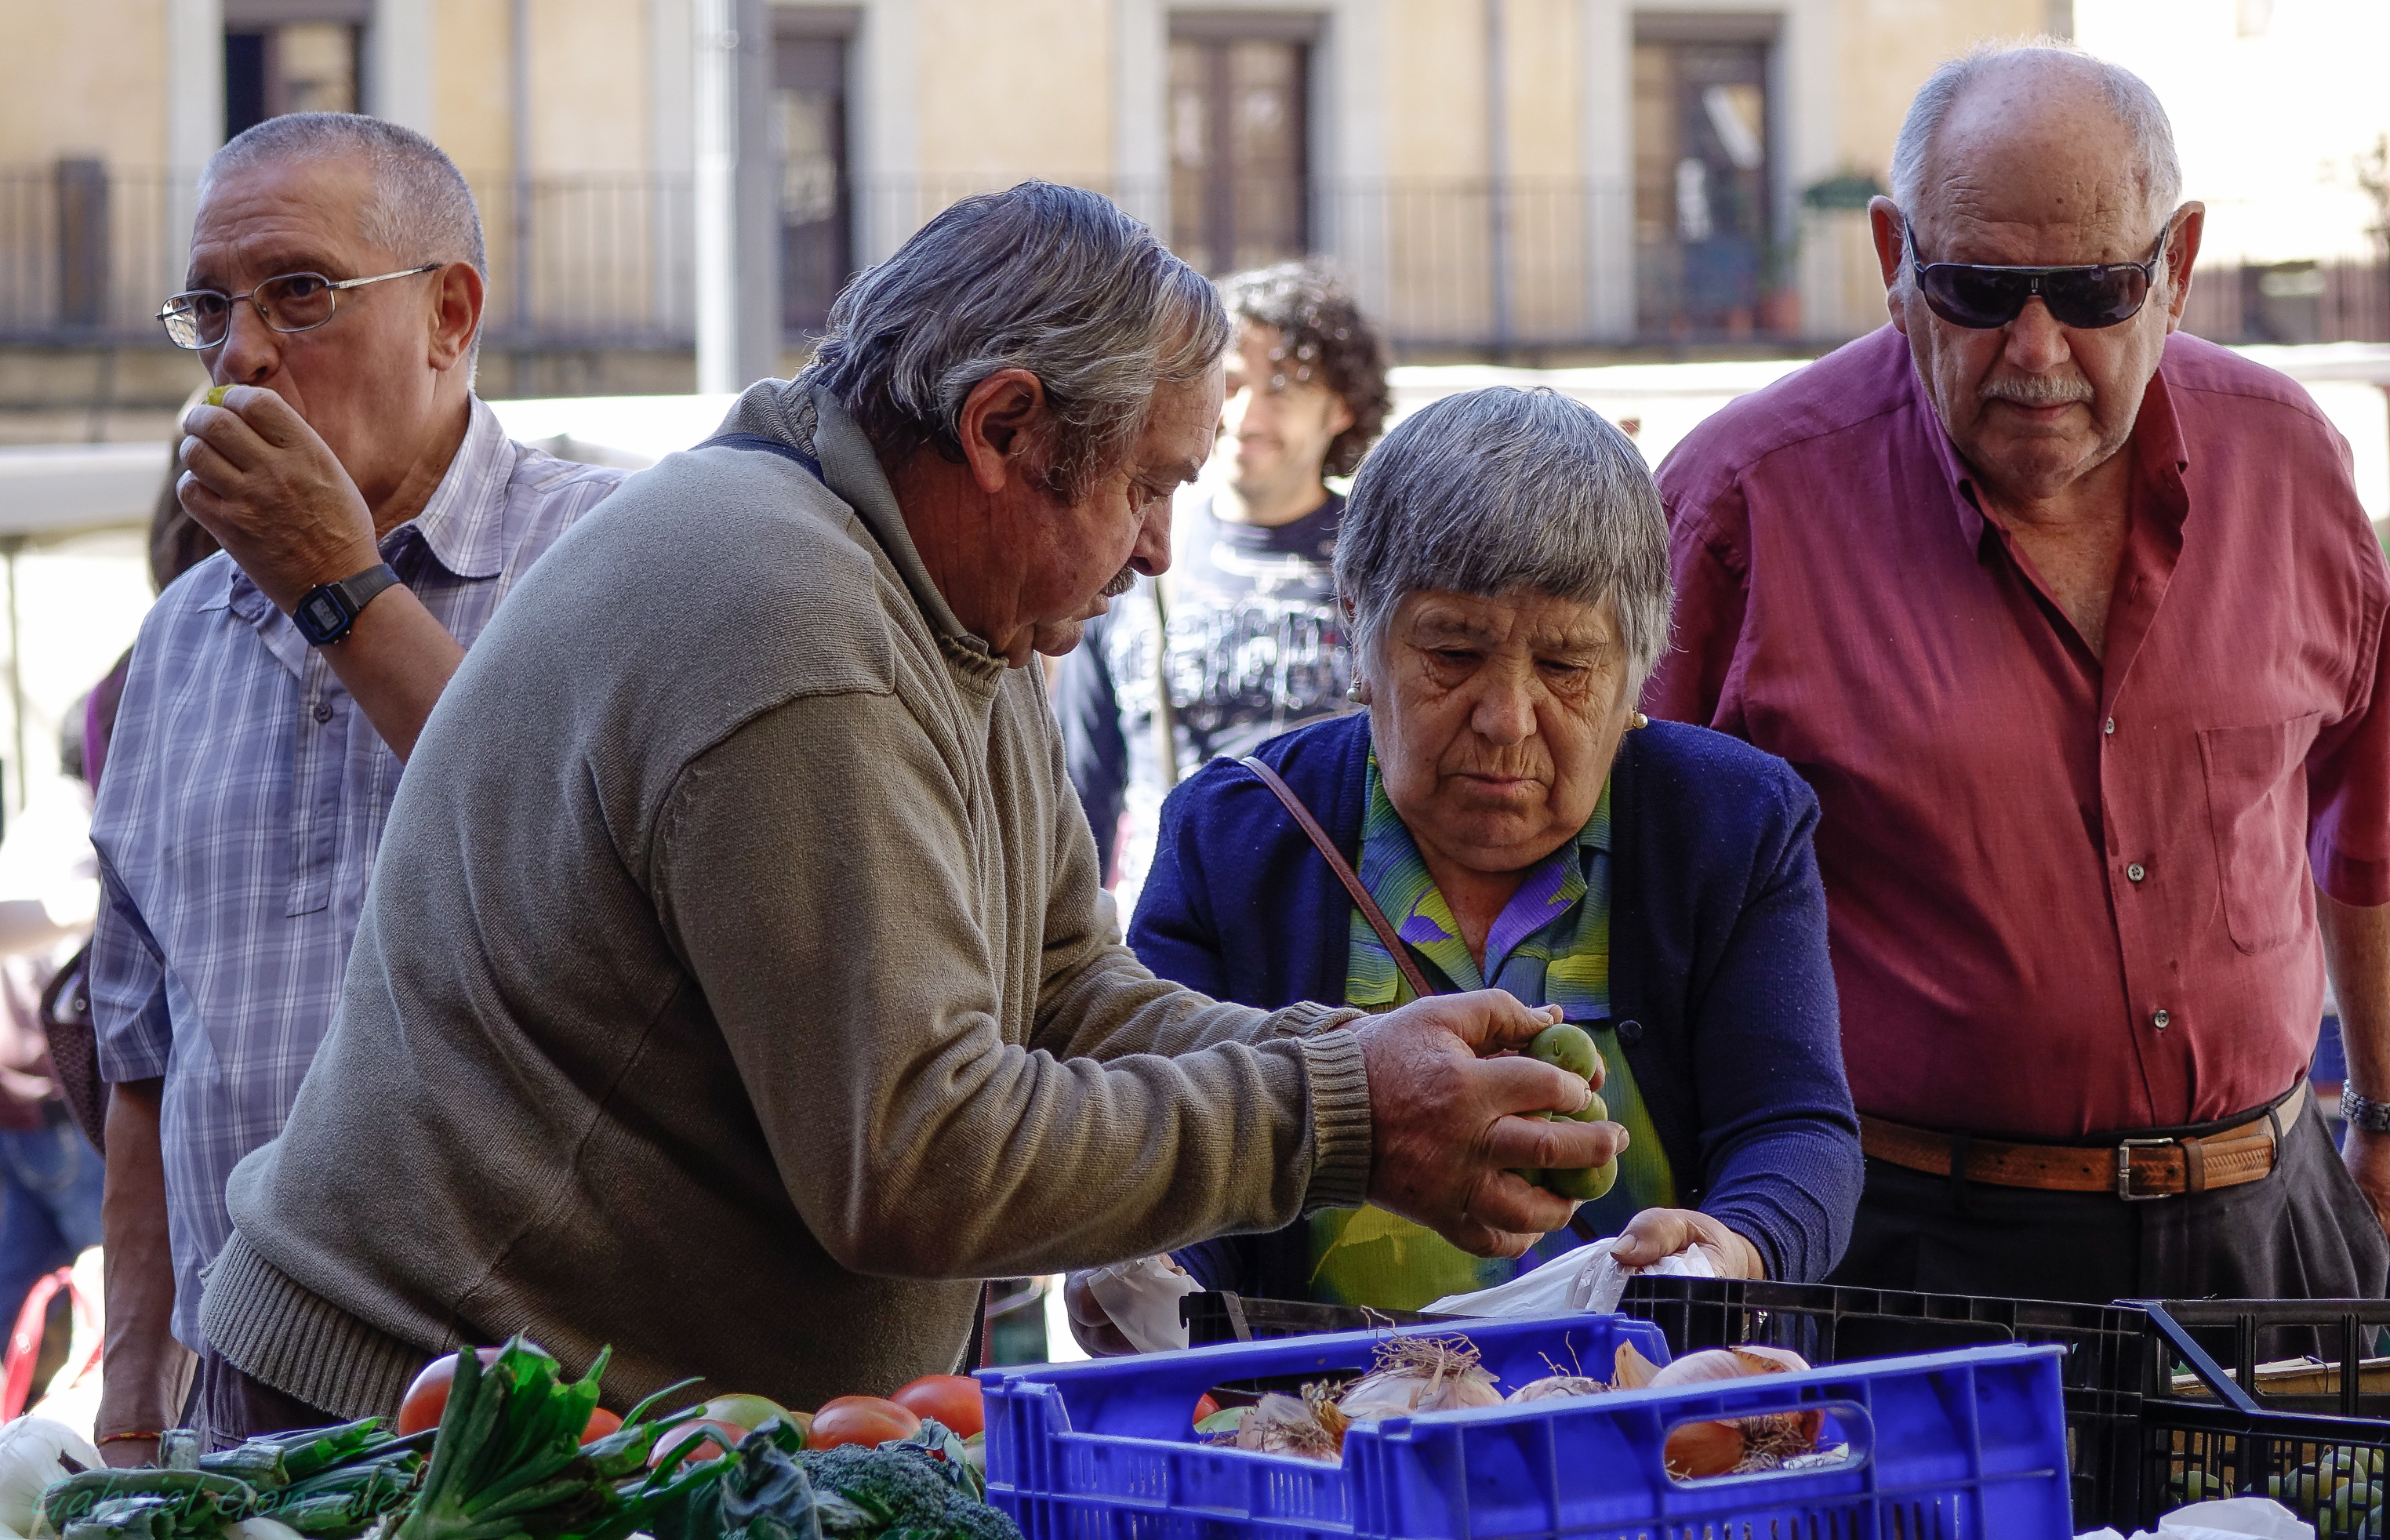
person, people, street, community, senior citizen, calle, gente, ggl1, gaby1, sonyrx10